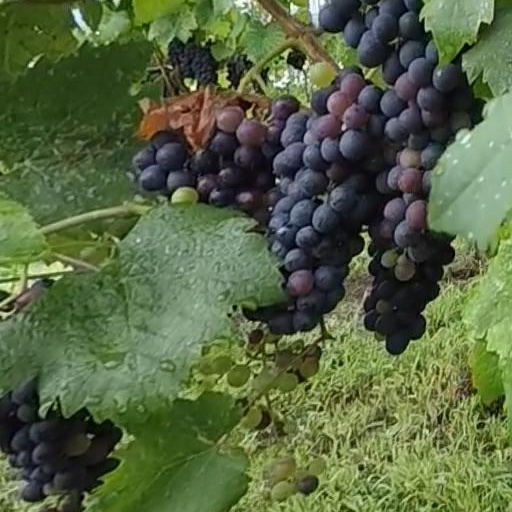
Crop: grape